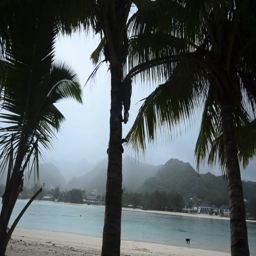
tropical rain over a coconut palm trees